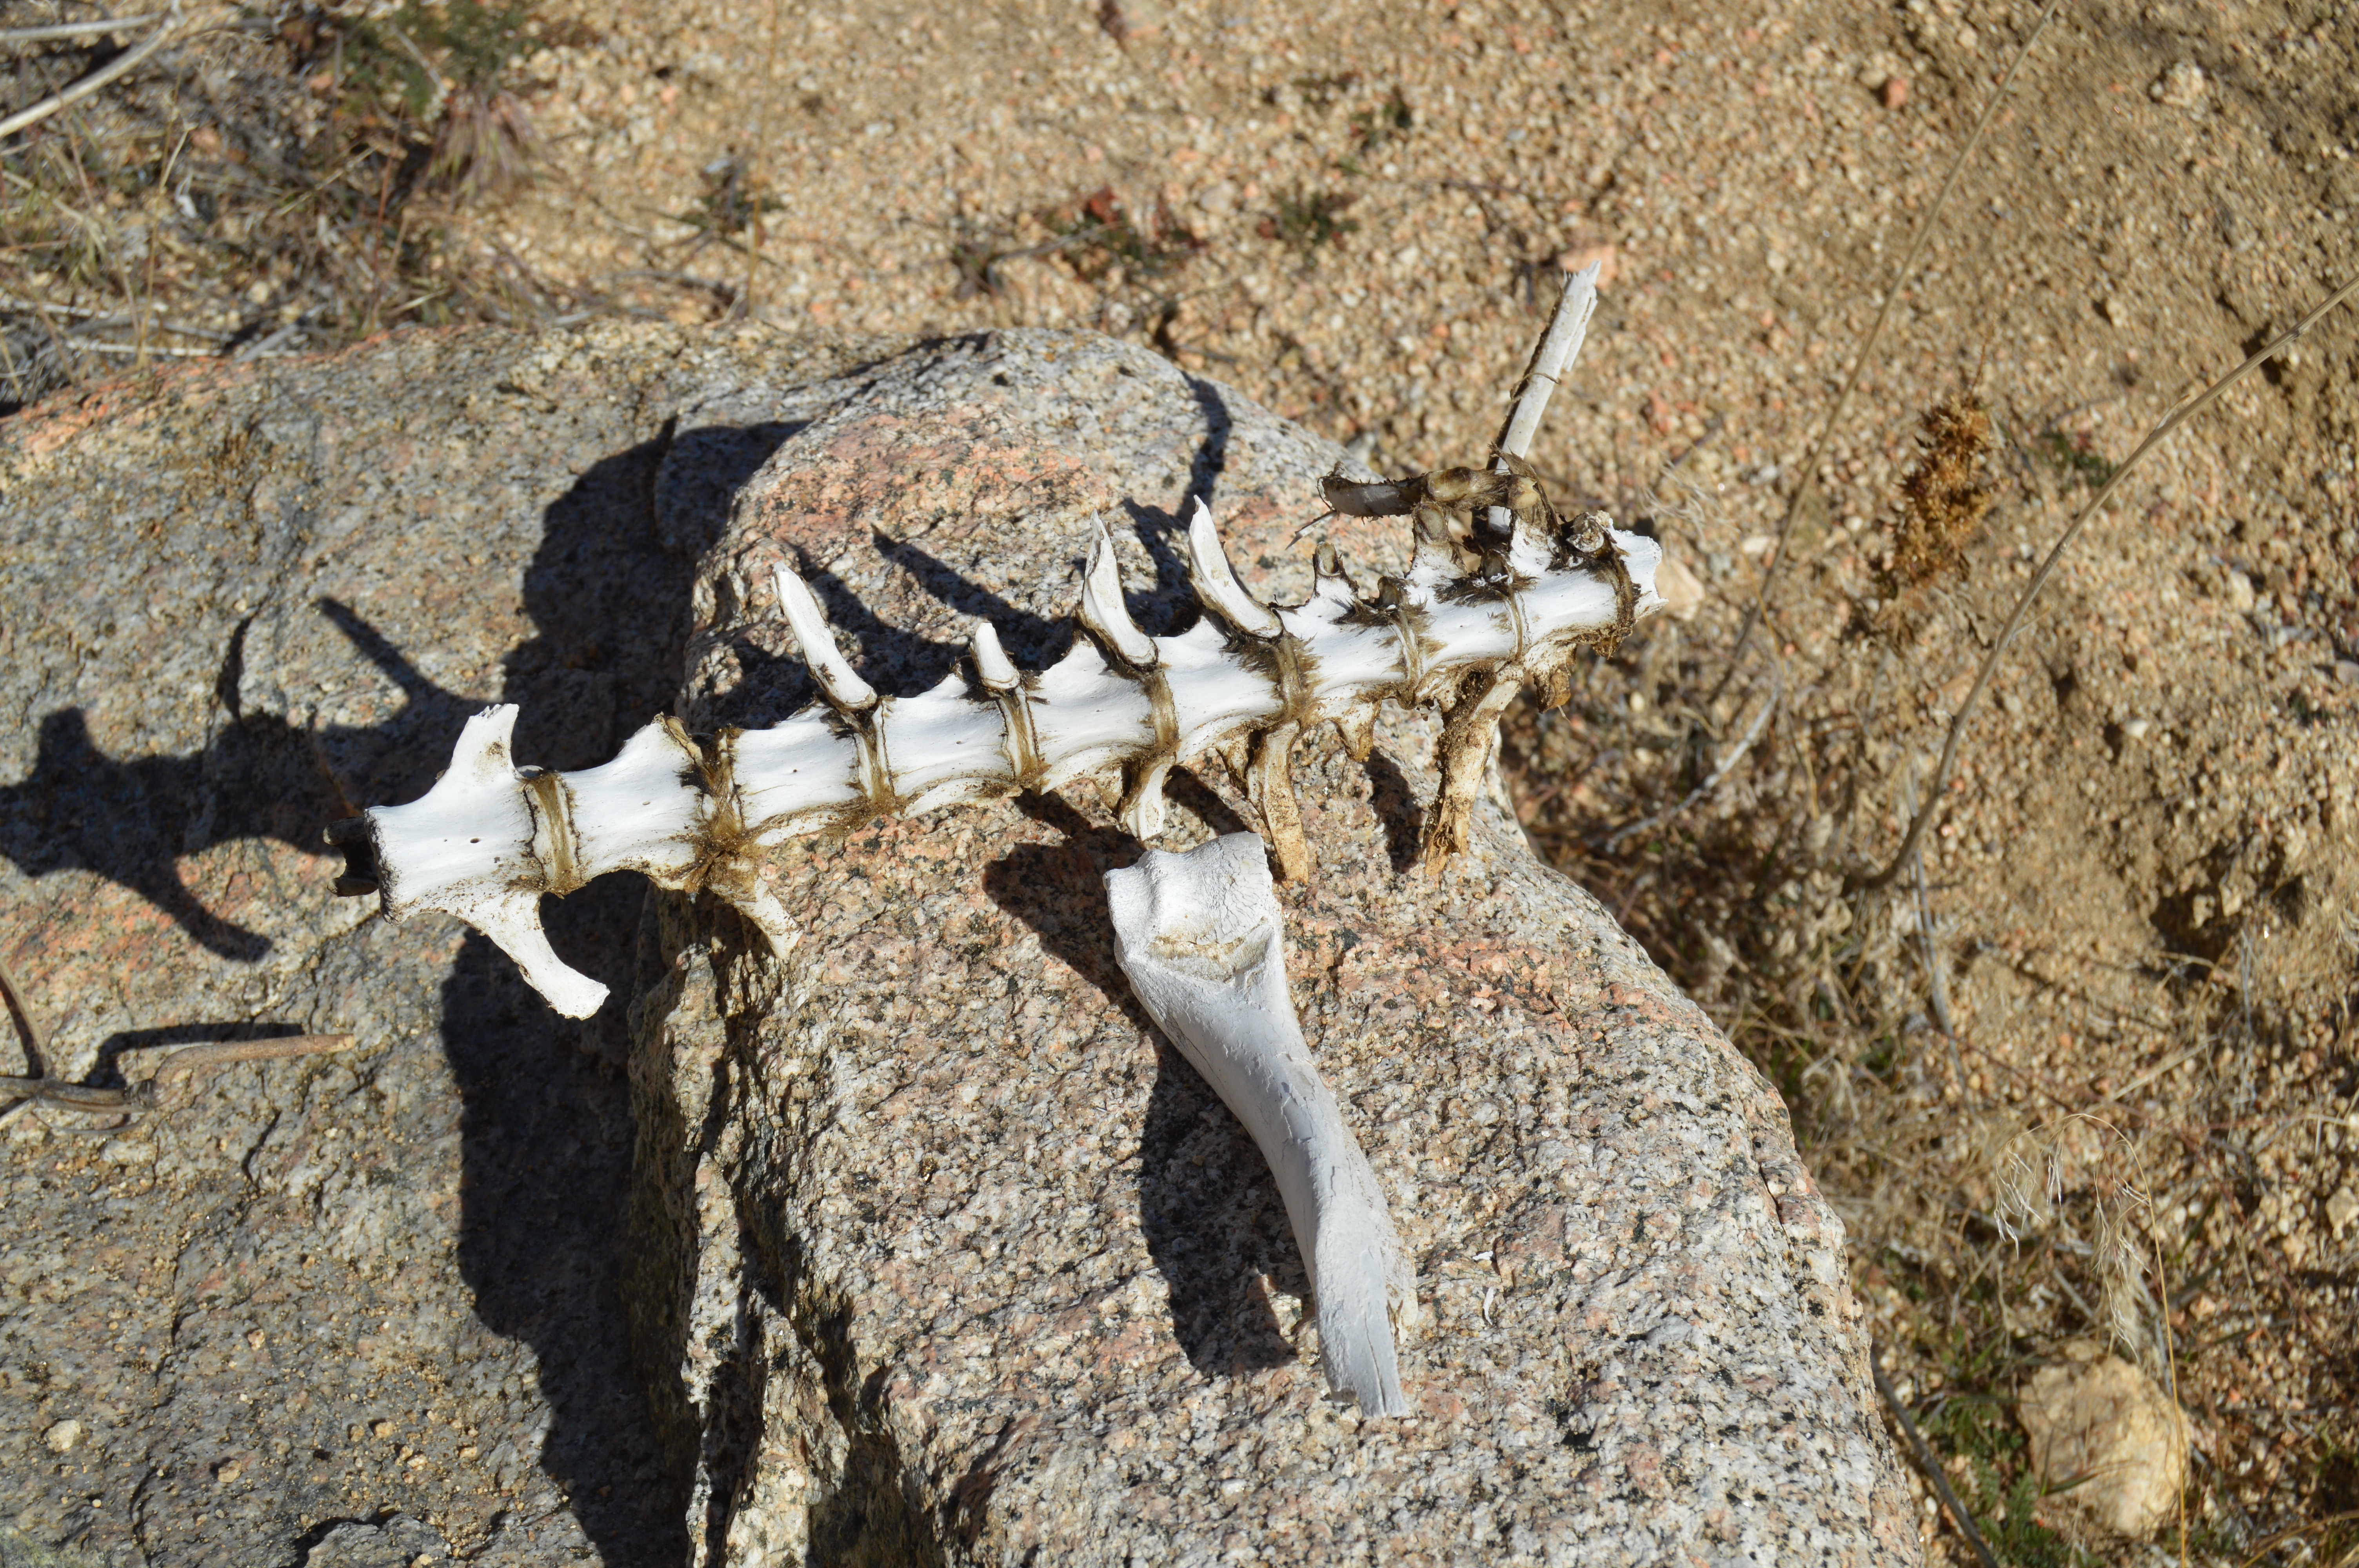
desert, wildlife, reptile, fauna, skeleton, fossil